PETA satirical browser games

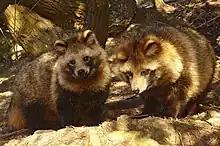
In "Super Mario 3D Land", Mario can wear an item called the "Tanooki Suit" – a costume resembling a tanuki (raccoon dog) similar to those shown here. PETA created "Mario Kills Tanooki".

After releasing "Mario Kills Tanooki", a parody of "Super Mario 3D Land", PETA released a statement that "Tanooki May Be Just As 'Suit' in Mario Games. But in Real Life, Tanooki Are Raccoon Dogs Who is Skinned Alive for Their Fur." The organization also stated that "by wearing Tanooki, Mario is sending the message that it's OK to wear fur." It is an action game in which the player controls a skinned but living raccoon dog that chases Mario to retrieve its fur.